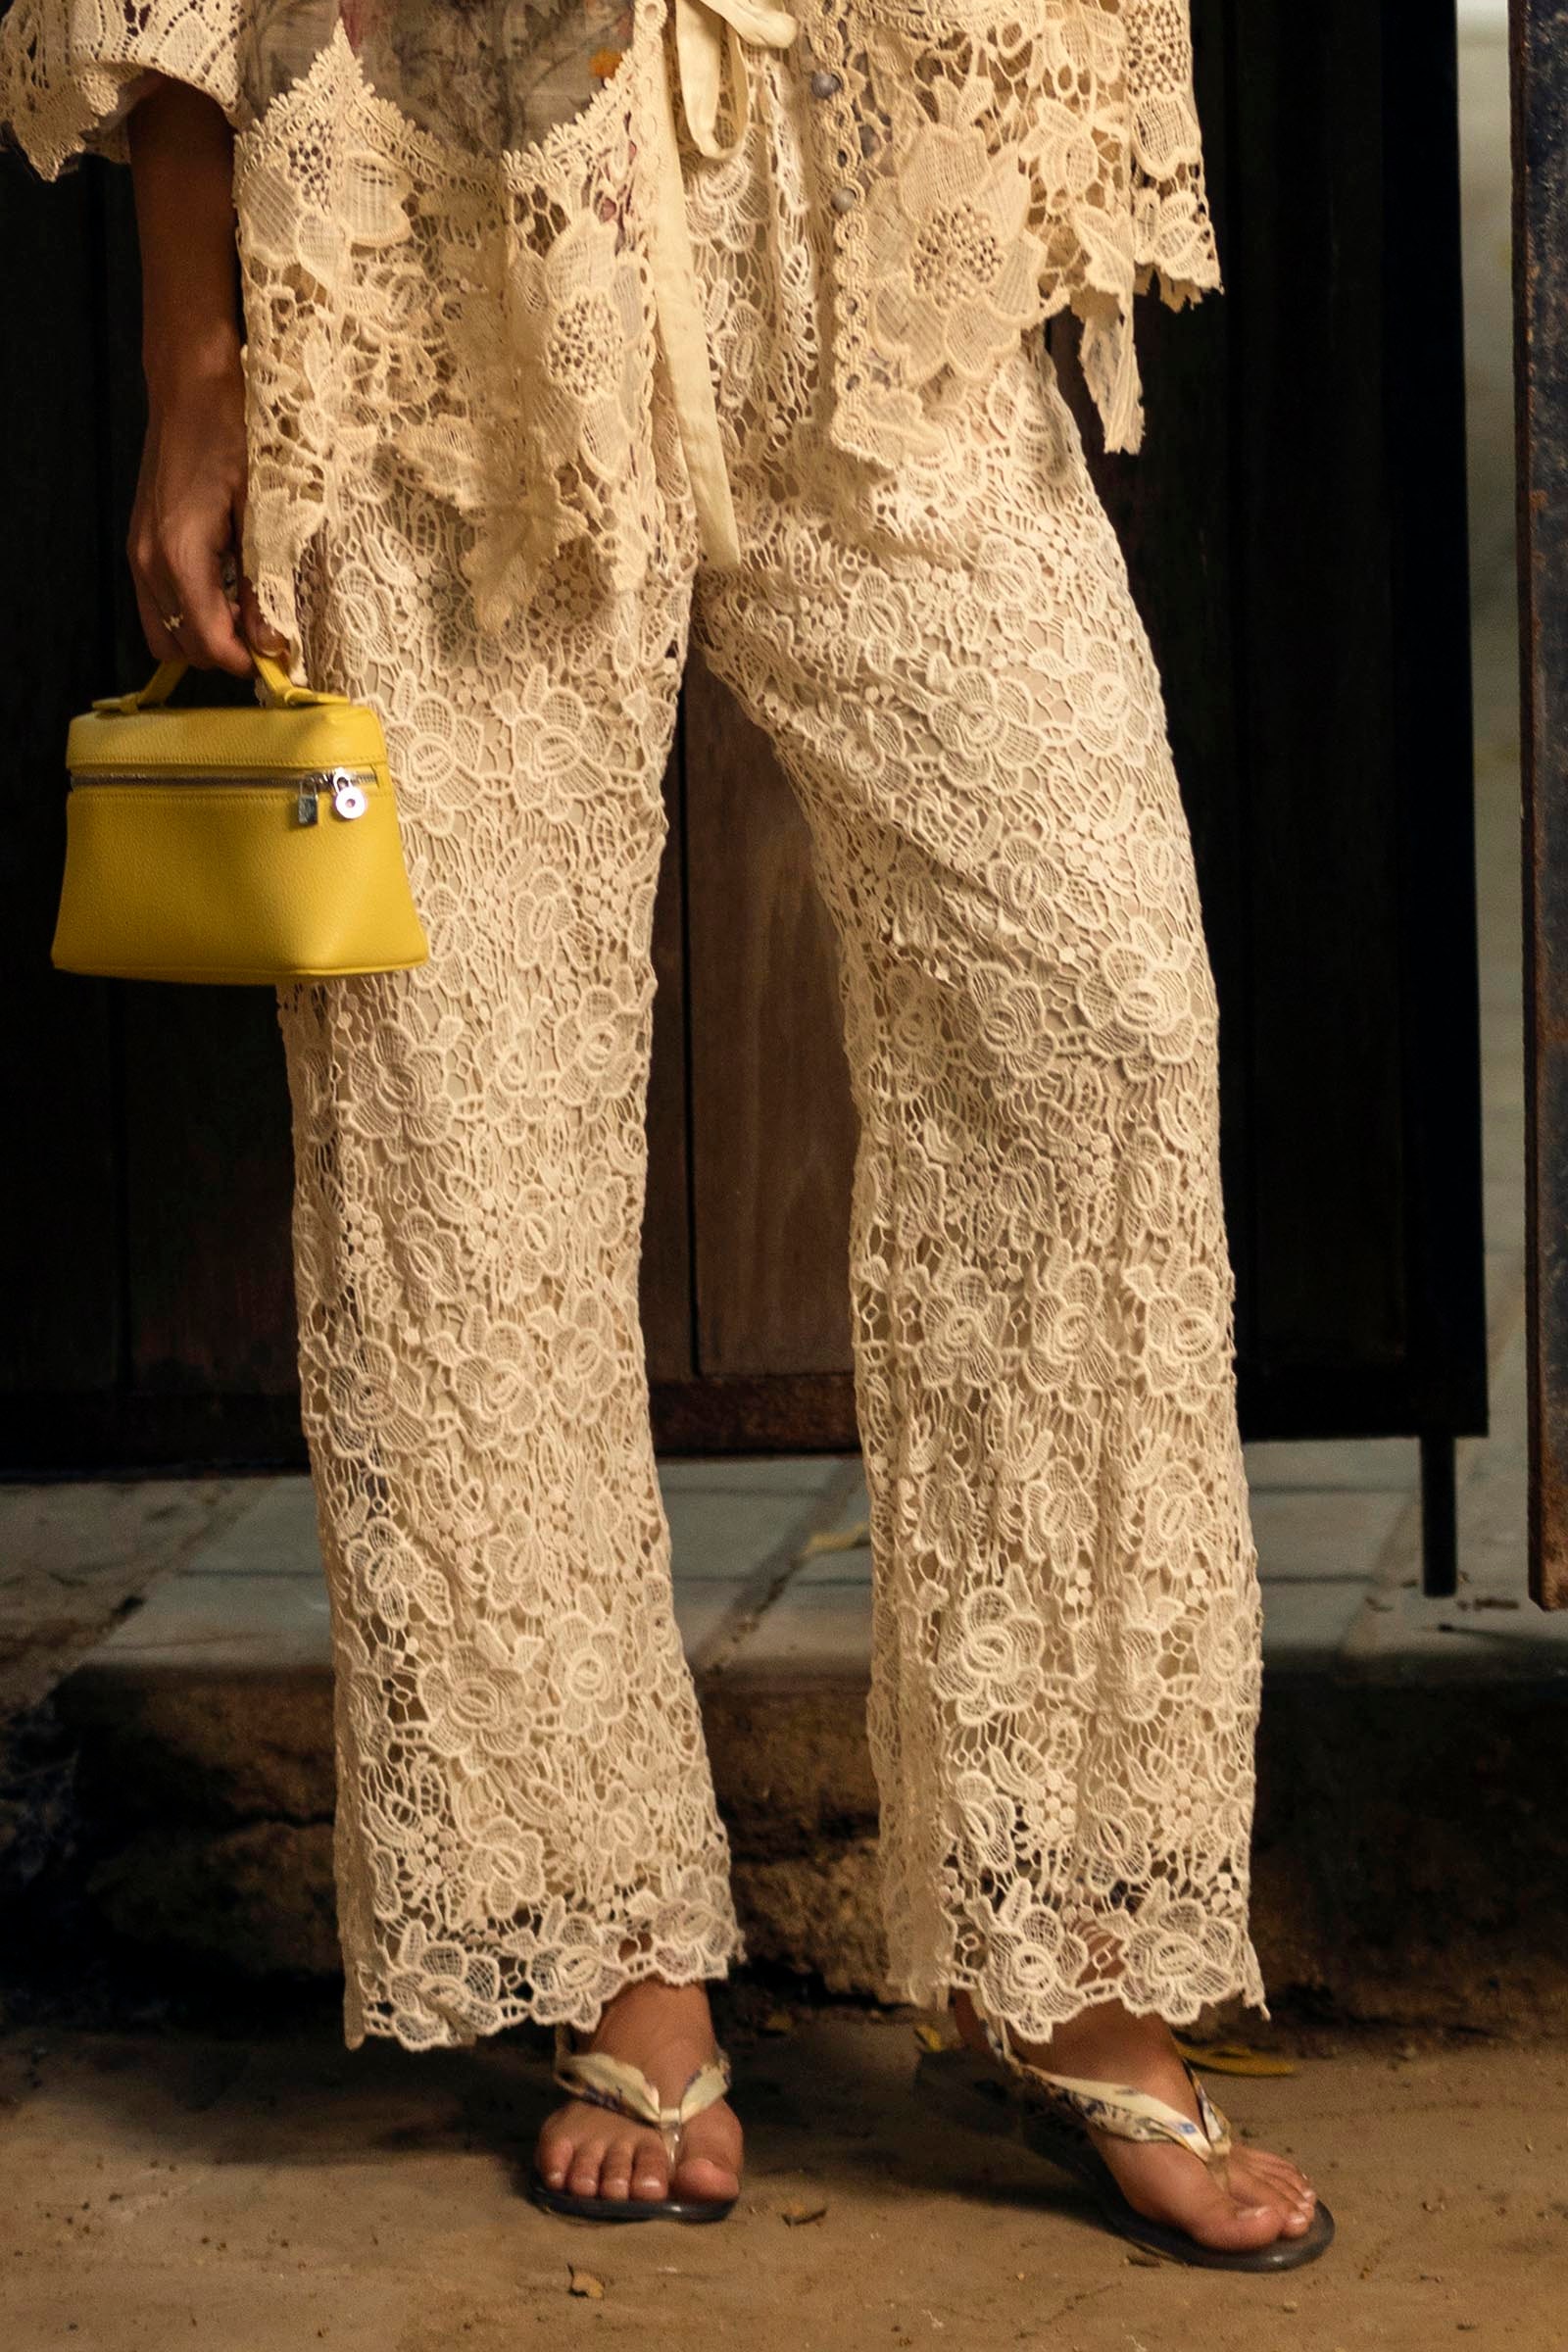
ivory lace pants